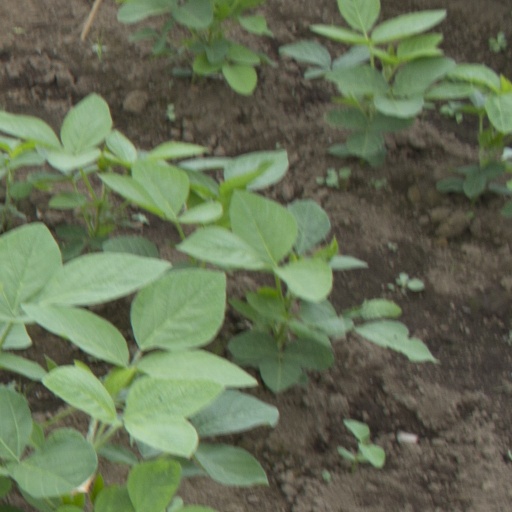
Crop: soybean